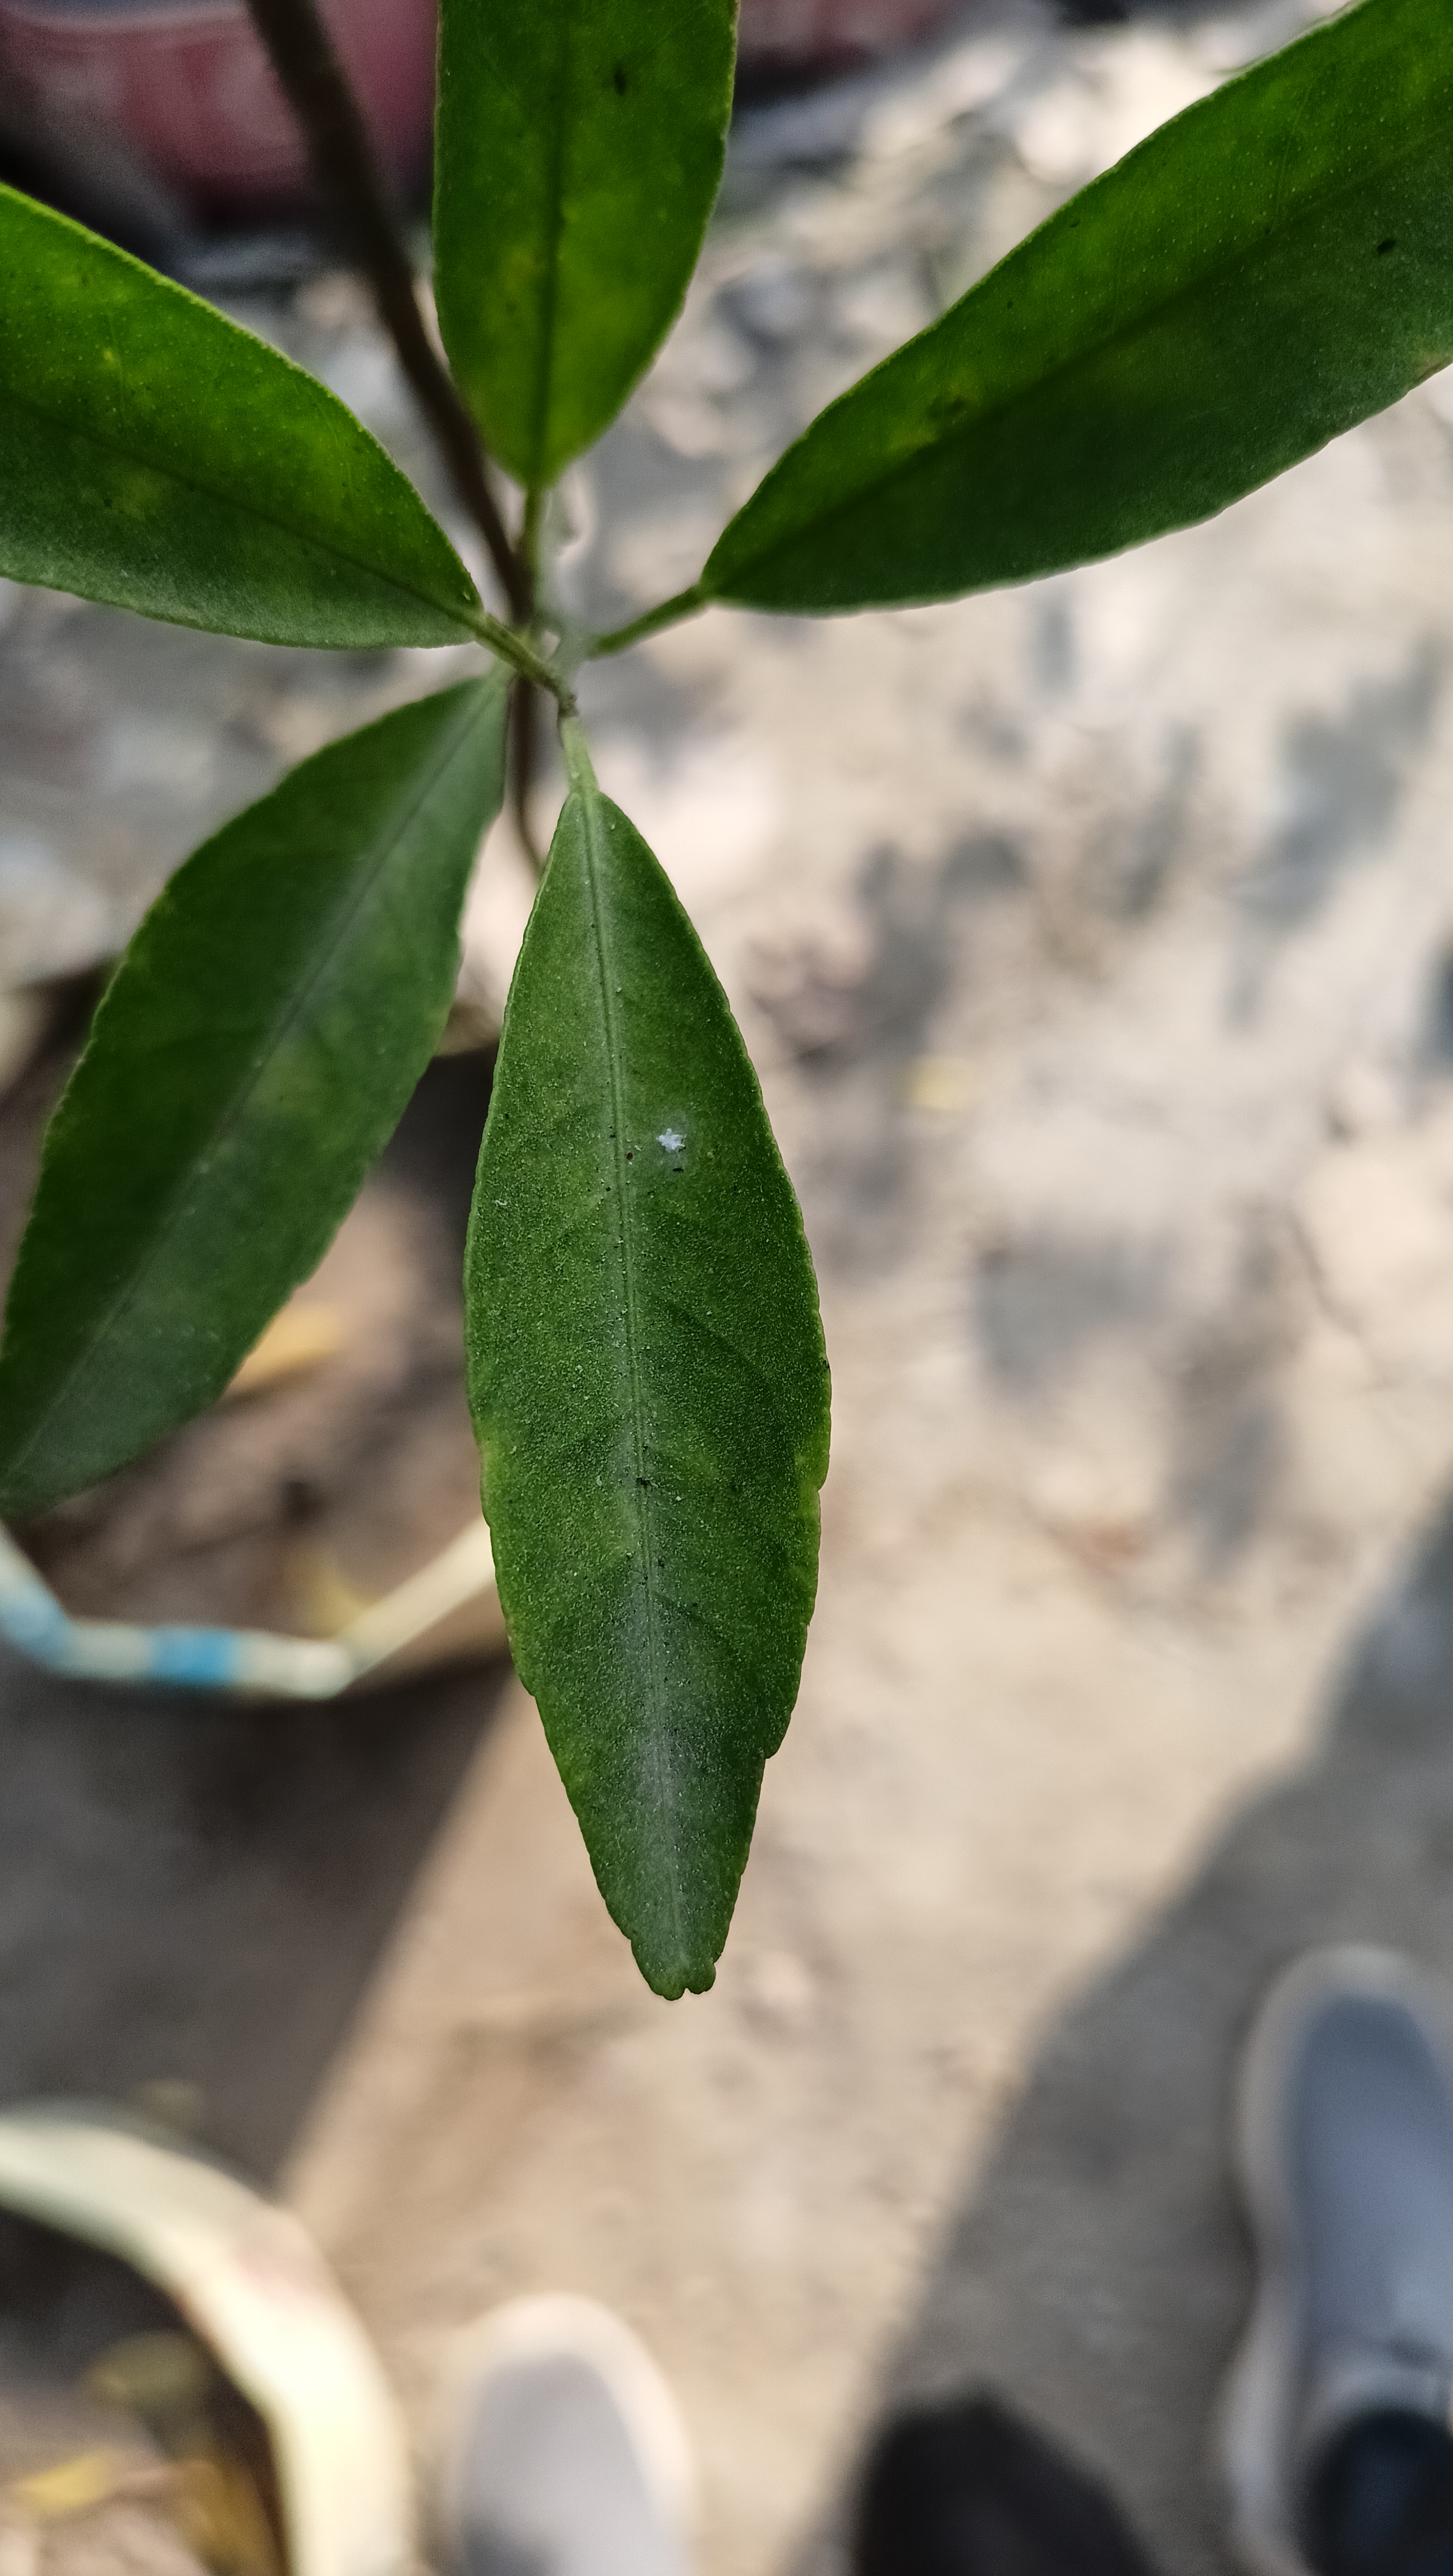
Mandarin leaf variety: Mandaring